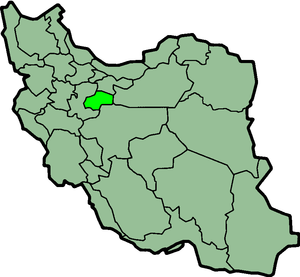
Qom (provins)
Kort over Iran med Qom markeret
Qom er en af de 30 provinser i Iran. Provinsen dækker en areal på 11.526 kvadratkilometer. Den ligger i den nordlige del af landet, og provinsens hovedby er byen Qom. Den blev dannet af en del fra provinsen Teheran i 1995.